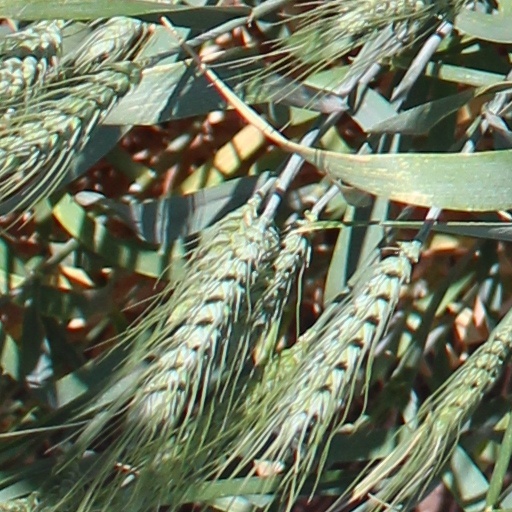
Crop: wheat